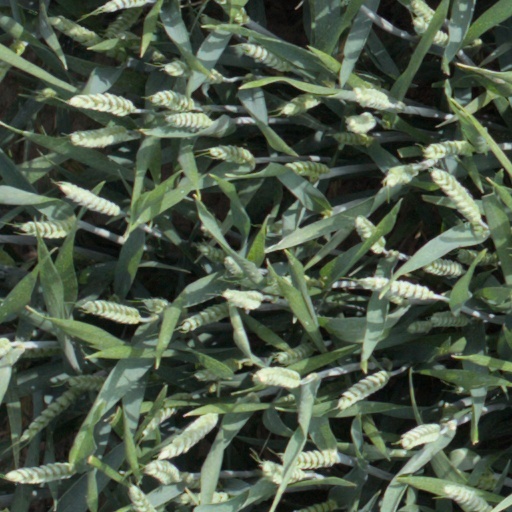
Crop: wheat